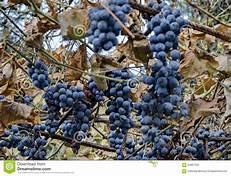
Label: Grapes